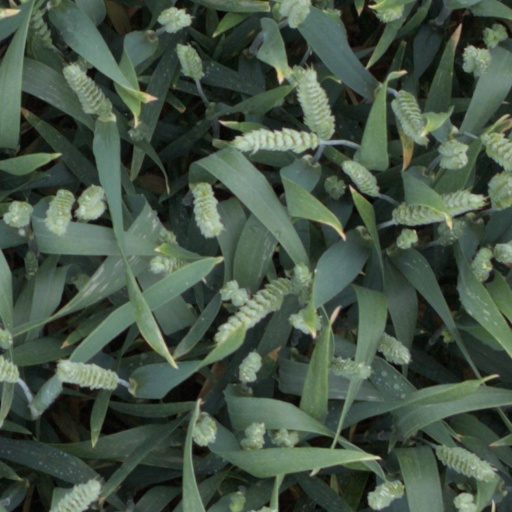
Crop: wheat